Kuri (kitchen)

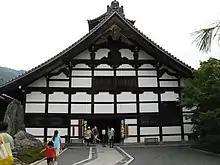
"Kuri" at Tenryū-ji.

A or is the kitchen of a Zen monastery, typically located behind the "butsuden" (or, Buddha Hall). Historically the "kuri" was a kitchen which prepared meals only for the abbot and his guests, though in modern Japan it now functions as the kitchen and administrative office for the entire monastery.